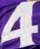
Number: 4